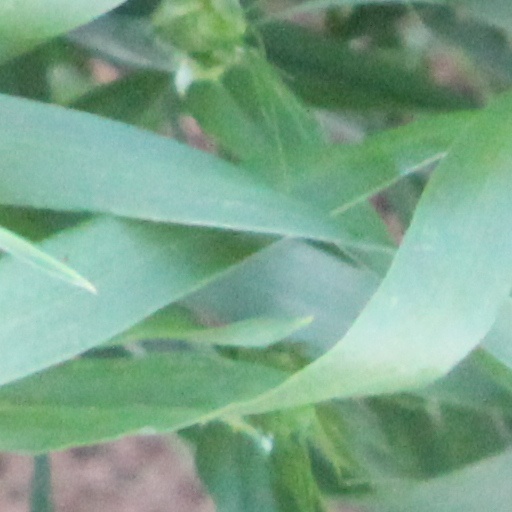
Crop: wheat